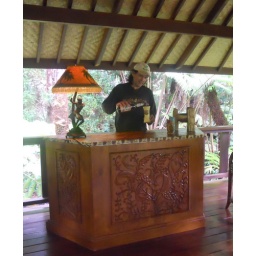
the hula girl lamp is from Hula Lamps of Hawaii. Lamps from this artist appeared in the bar scenes in the movie Pearl Harbor.